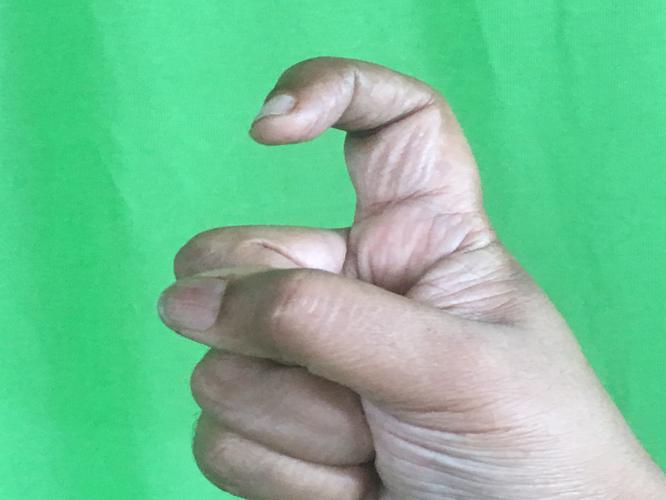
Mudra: Tamarachudam
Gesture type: single_hand